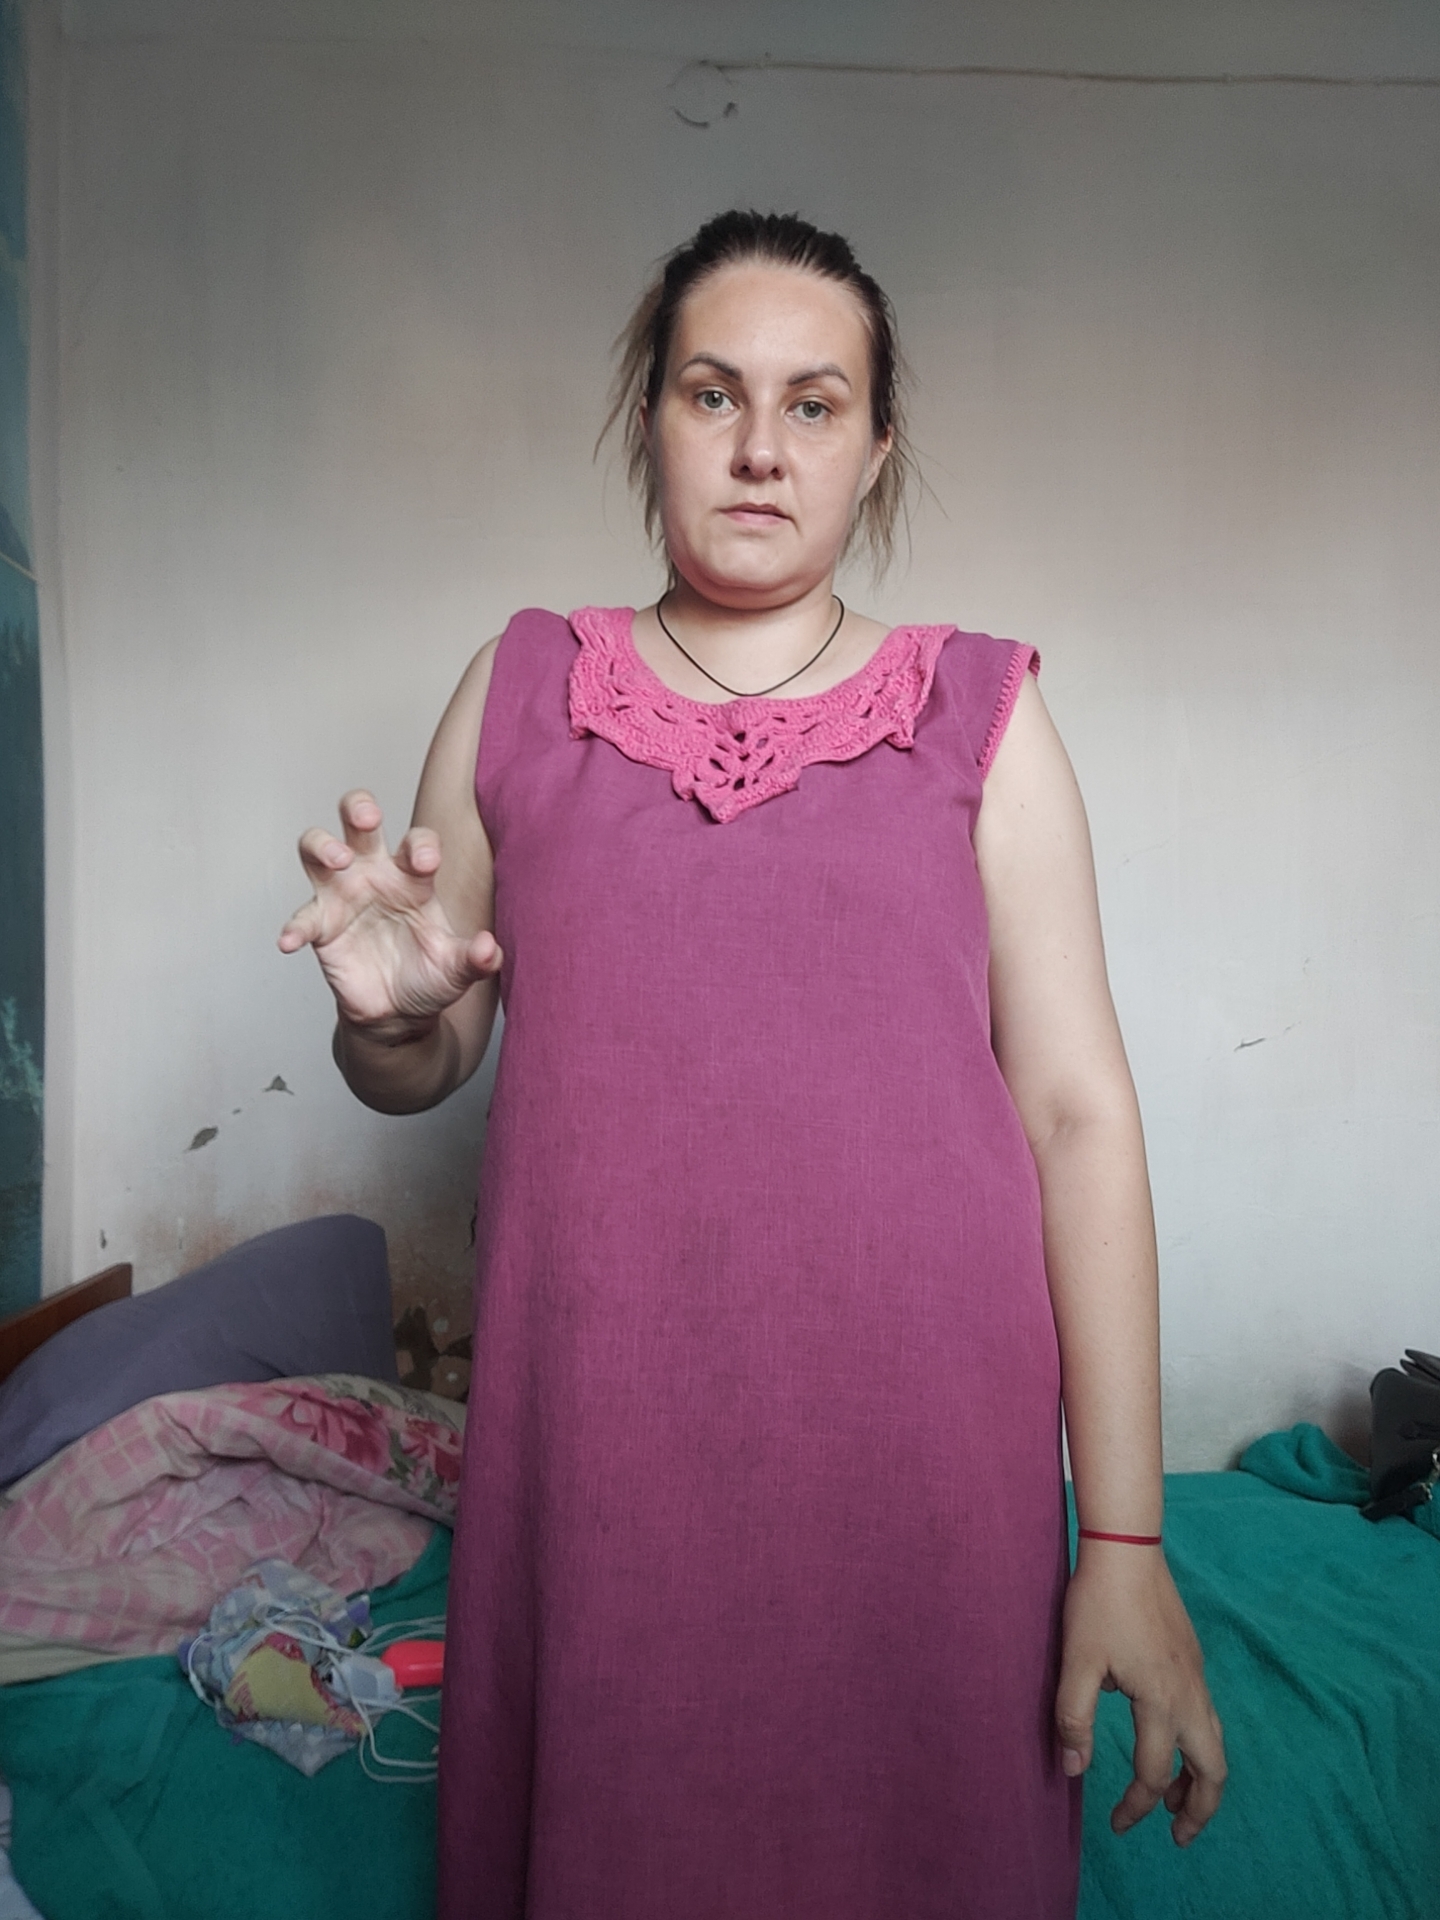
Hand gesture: grabbing